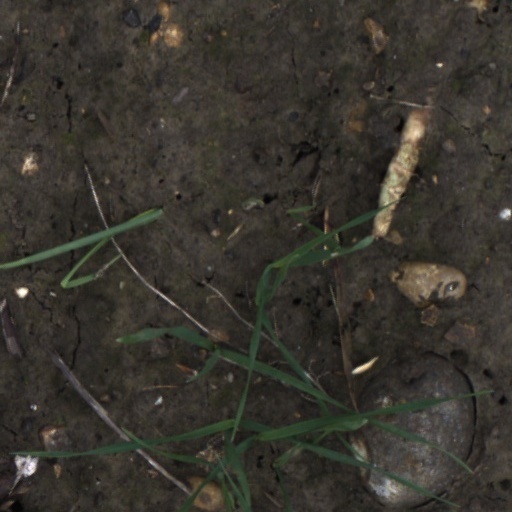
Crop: wheat